Wickford

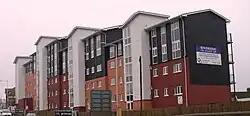
Riverside Place Phase 1 complete

The Wickford Masterplan was first unveiled at the Wickford Community Centre in December 2004 and published in November 2005 by DTZ Pieda Consulting, at a budget of £125 million, and many of the developments are currently in progress. At the heart of the proposals is the redevelopment of the High Street, which will be redesigned to be the town's premier meeting place. The Masterplan would create new public spaces, enhance the retail environment through the renewal of retail floor space and bring the market into the street scene, promoting urban living above shops and on the existing market site.